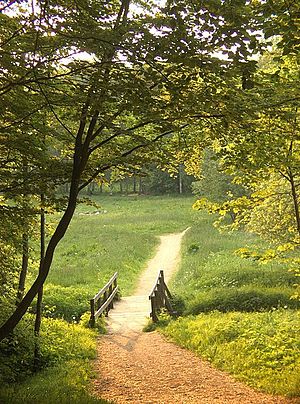
Åløkke
En eng i Åløkkeskoven, der ligger midt i kvarteret.
Åløkke er en bydel i Odense, beliggende umiddelbart nordvest for byens centrum. Kvarteret, der er udstykket fra Åløkkegård, er med tiden kommet til også at omfatte Dæhnfeldts Villaby.